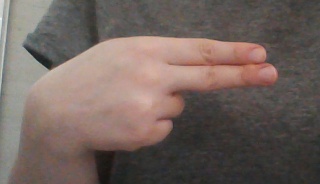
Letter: ain